Abdelkrim Derkaoui

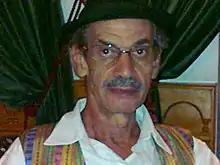
Abdelkrim Muhammed Derkaoui

Mohamed Abdelkrim Derkaoui (born March 29, 1945, in Oujda) is a Moroccan director and producer.